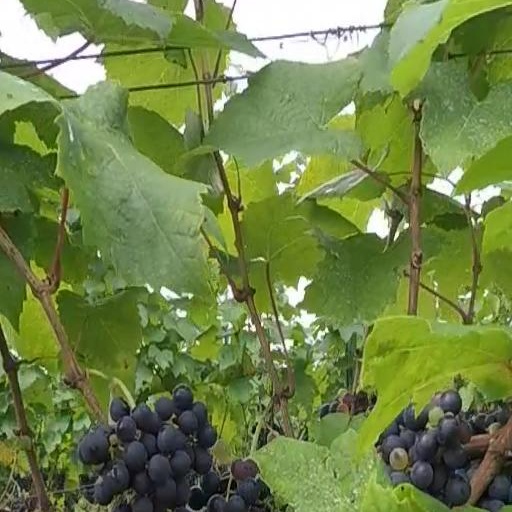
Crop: grape